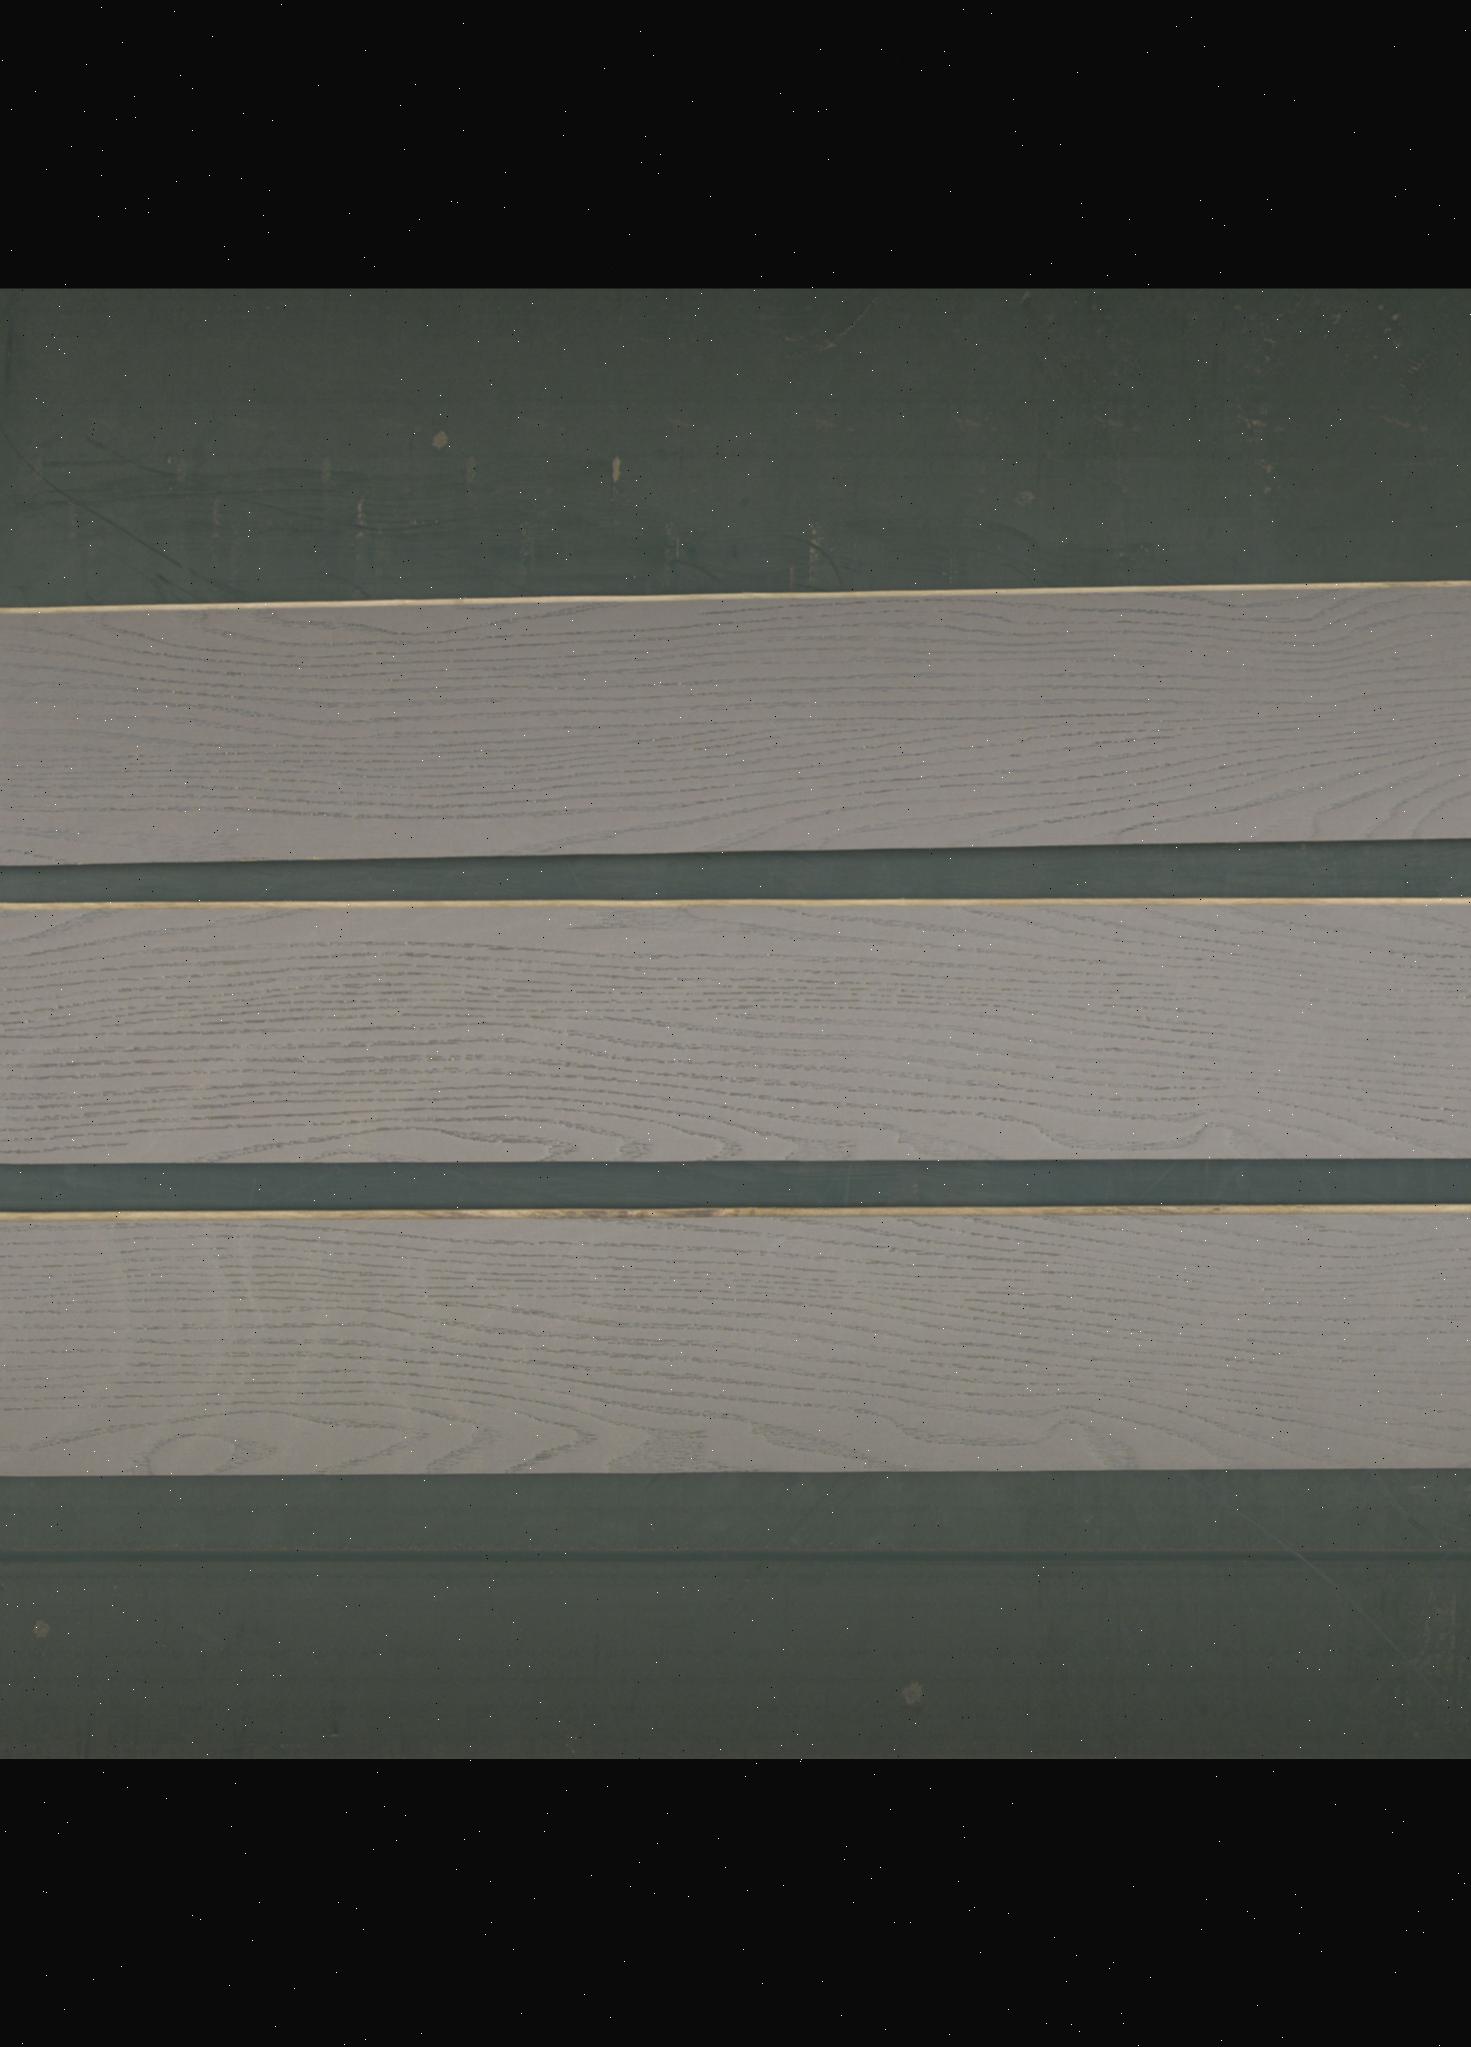
Label: mixers